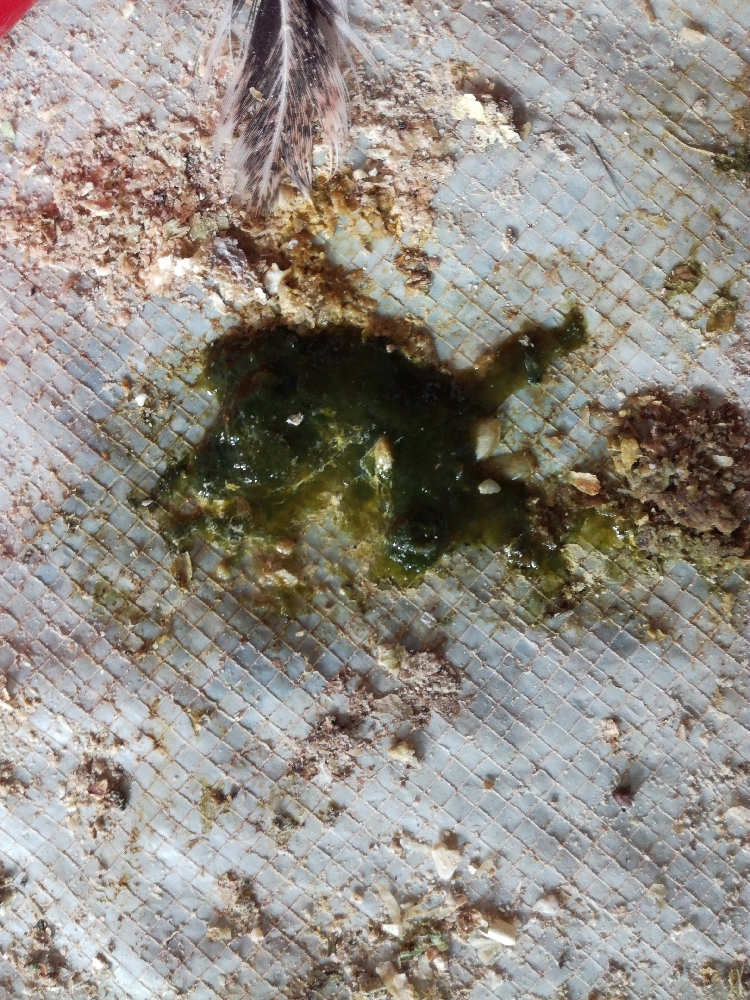
PCR-confirmed diagnosis: Newcastle disease